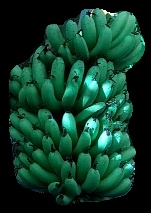
Variety: pachbale
Grade: grade1